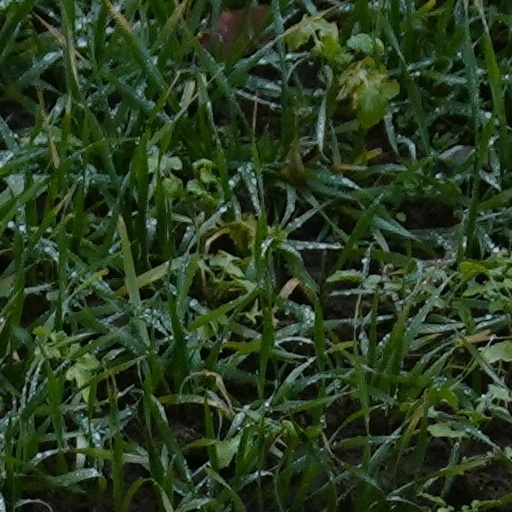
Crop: wheat